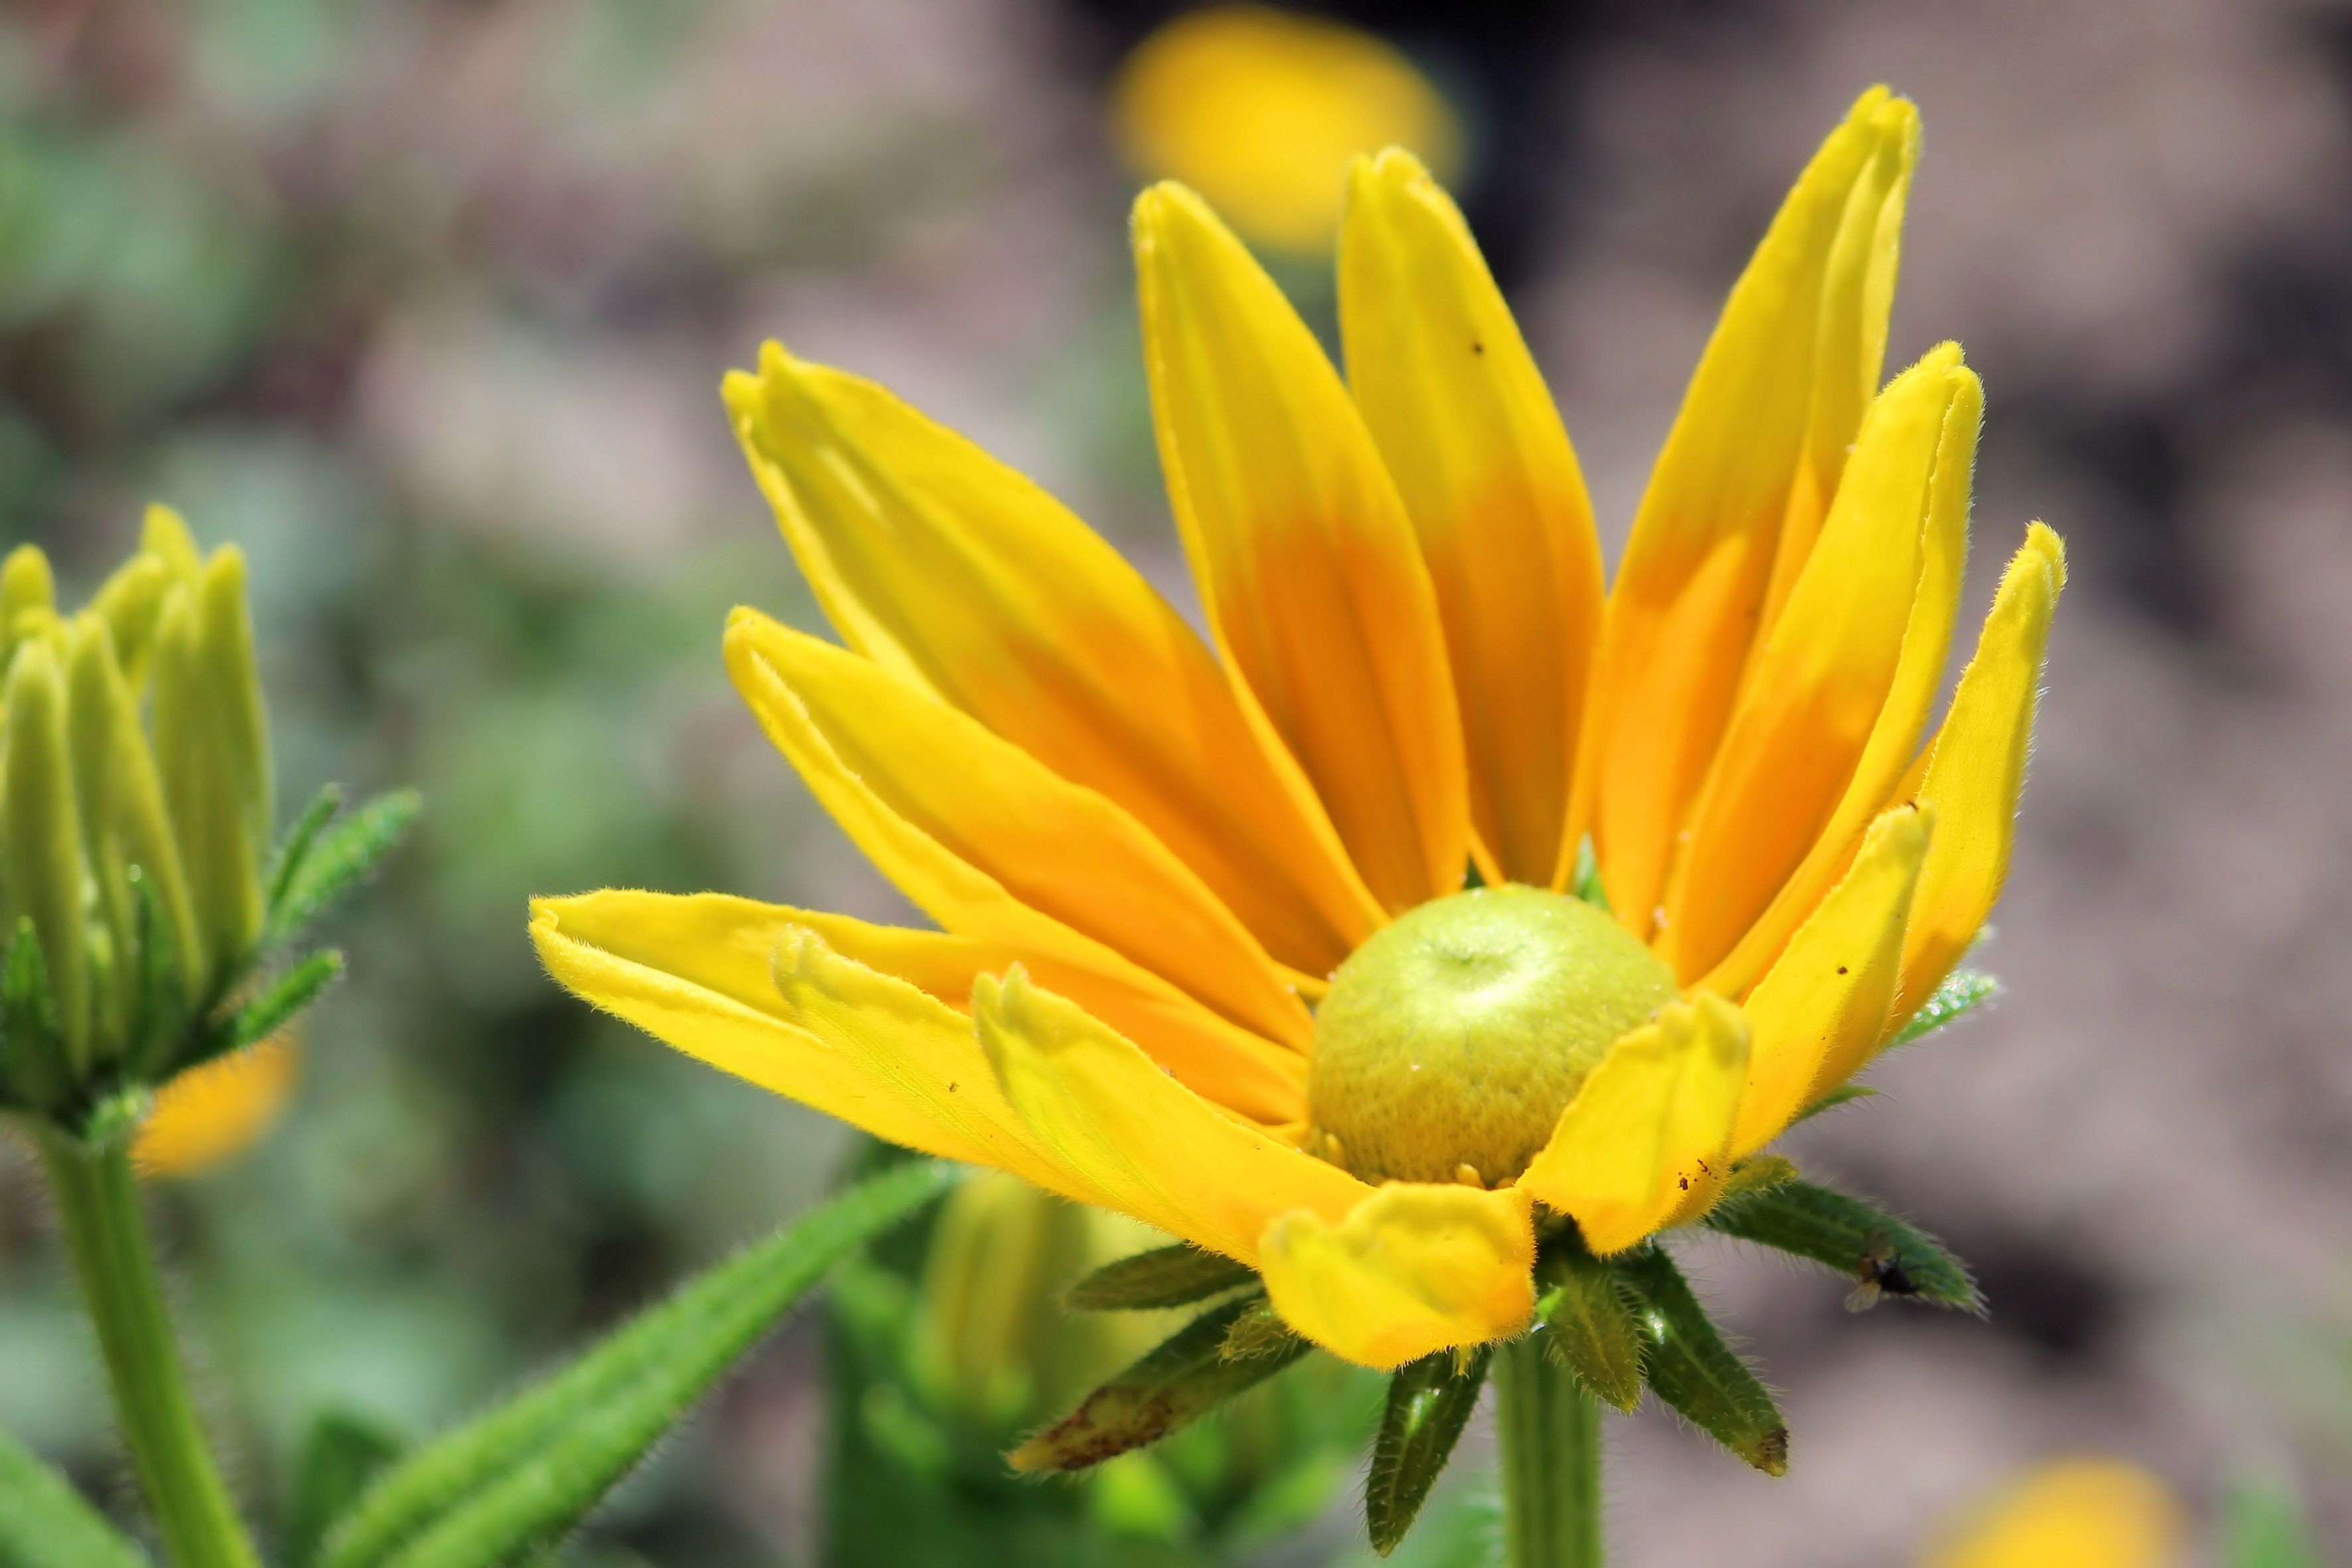
blossom, plant, flower, petal, bloom, botany, yellow, close, flora, wildflower, macro photography, flowering plant, daisy family, plant stem, land plant